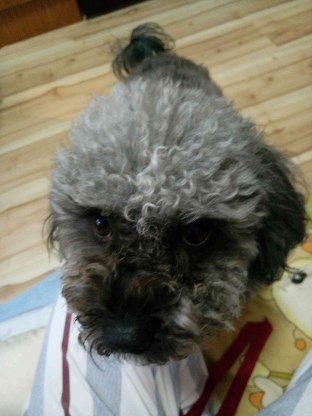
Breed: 7449-n000128-teddy